Painshill

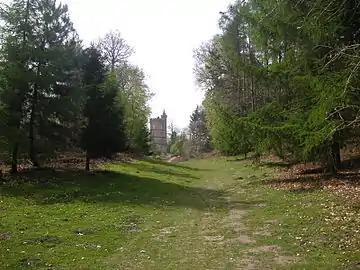
A colour photograph of a grassy track lined by evergreen trees, leading uphill to a four-storey brick tower

Alexander Cushney died in 1903, but his widow, Alice, remained at Painshill and married Charles Combe, who owned Cobham Court. The Combes were responsible for starting a commercial timber plantation on the estate. Charles Combe died in 1920, but Alice Combe continued to live at Painshill until the start of the Second World War, when the park was requisitioned for the use of the Canadian Army.